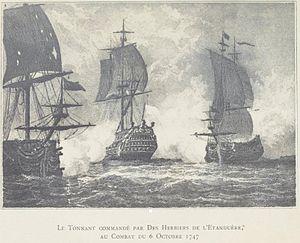
Le Tonnant, 80 canons, attaqué par deux vaisseaux anglais à la bataille du cap Finisterre, octobre 1747, guerre de Succession d'Autriche.
Le Tonnant est un navire de guerre français en service de 1744 à 1780. C'est un vaisseau de deuxième rang portant 80 canons sur deux ponts. Il participe à trois guerres navales : la Succession d'Autriche et de Sept Ans puis d'Amérique.